Fred Hemmings

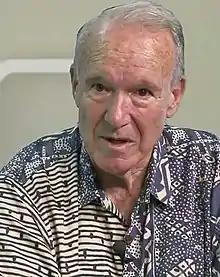
Hemmings in 2018, discussing his book "Local Boy: A Memoir"

Fred Hemmings Jr. (born January 9, 1946) is an American surfer, author, businessman, and politician.